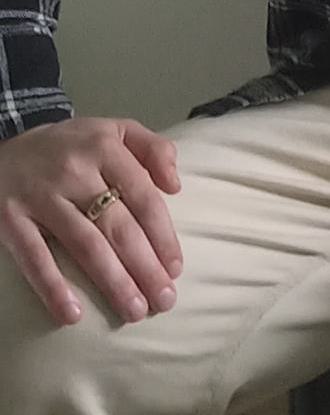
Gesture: no_gesture